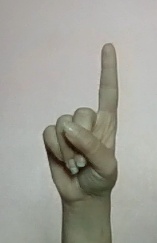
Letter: bb